Julien Kialunda

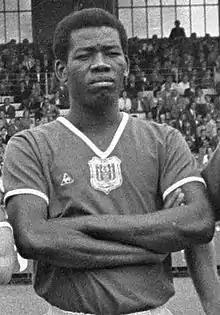
Kialunda with Anderlecht

Julien Kialunda (24 April 1940 – 14 September 1987) was a Congolese footballer. He was one of the first Congolese footballers to play professionally in Europe. He represented Zaire at the 1972 African Cup of Nations.